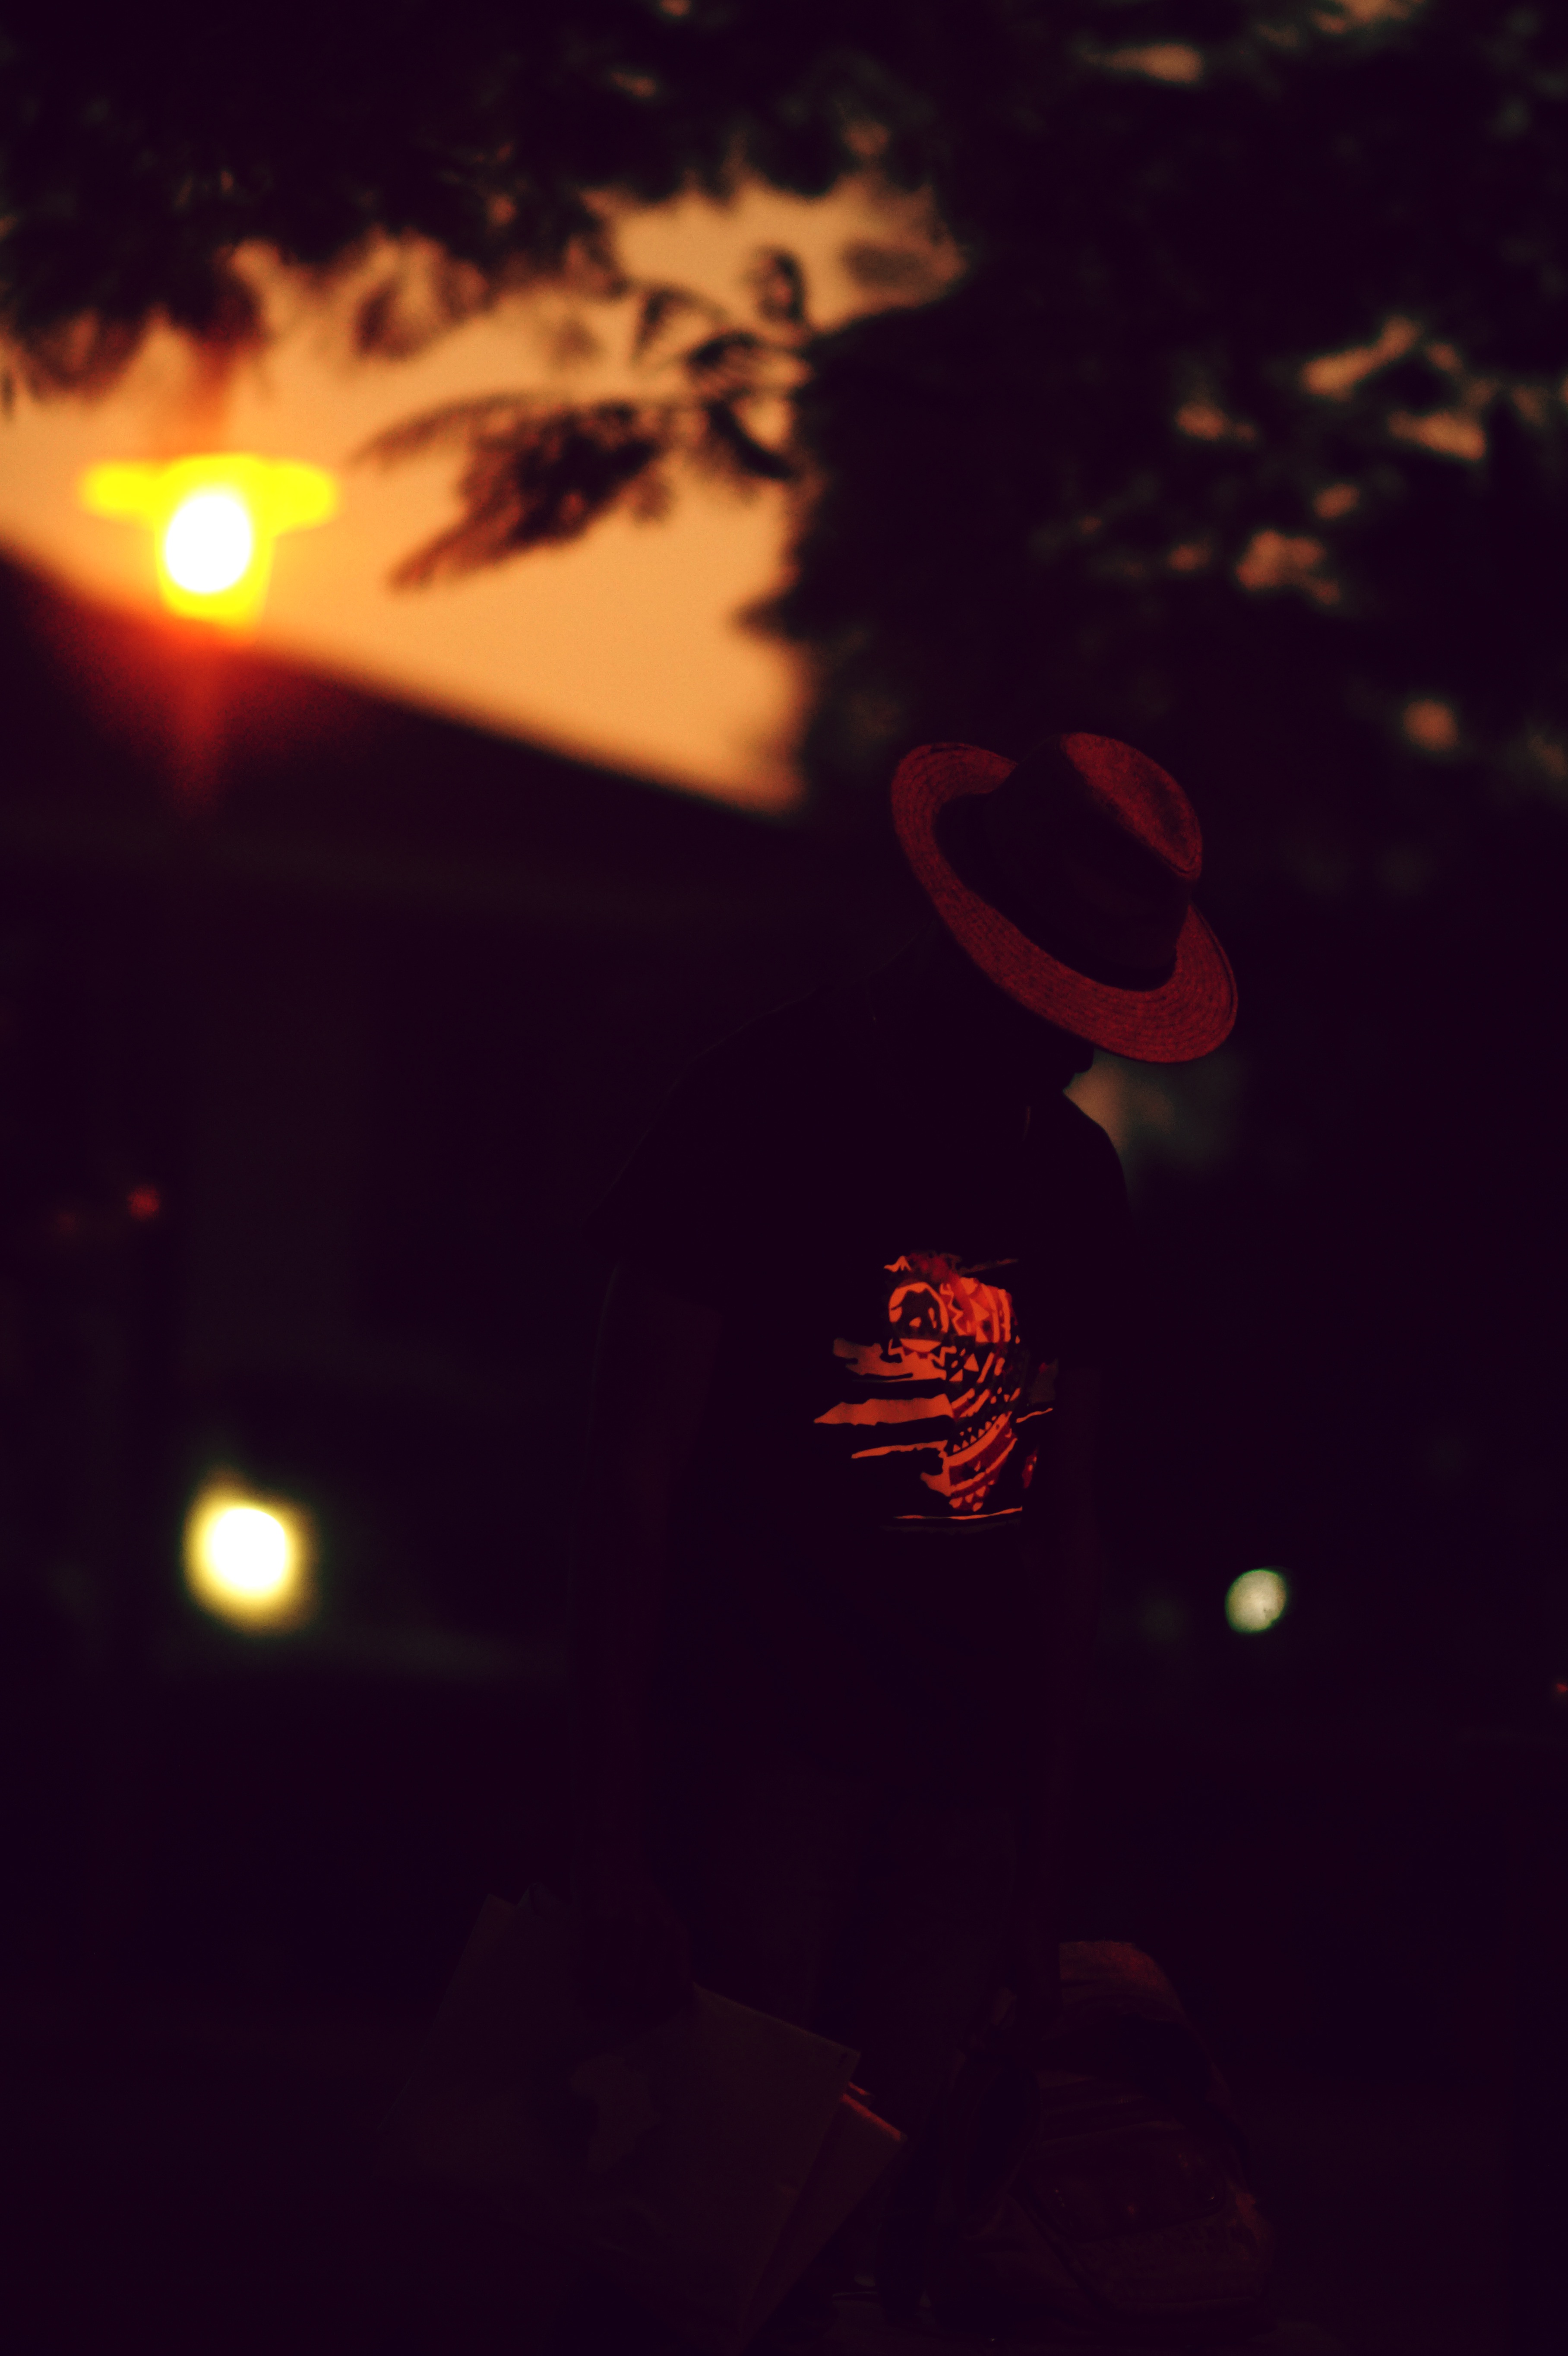
light, sunset, night, sunlight, flower, red, color, darkness, lighting